Answer in natural language. Estimate the real world distances between objects in the image. Which object is closer to dark cave wall decor photo (marked A), Window (marked B) or Doorway (marked C)? Choose between the following options: Window (marked B) or Doorway (marked C)
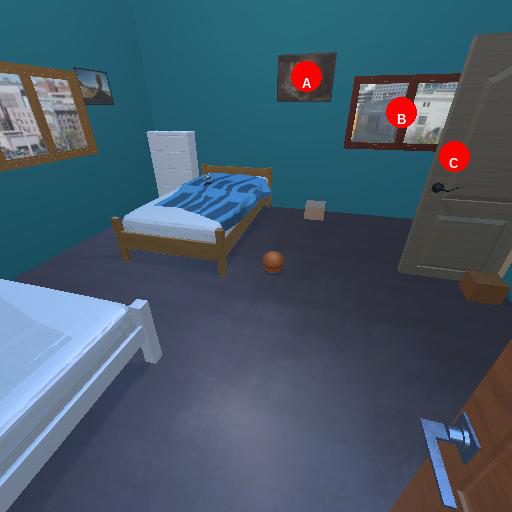
<answer>Window (marked B)</answer>